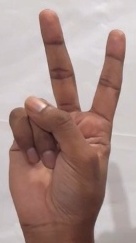
ASL sign: 2